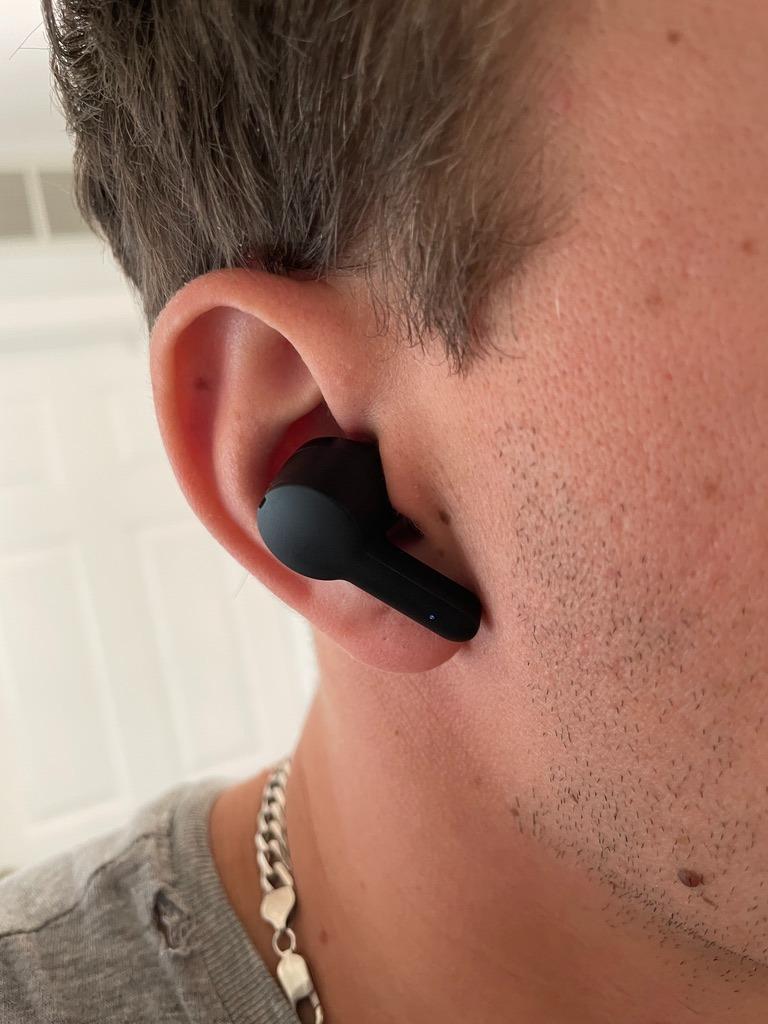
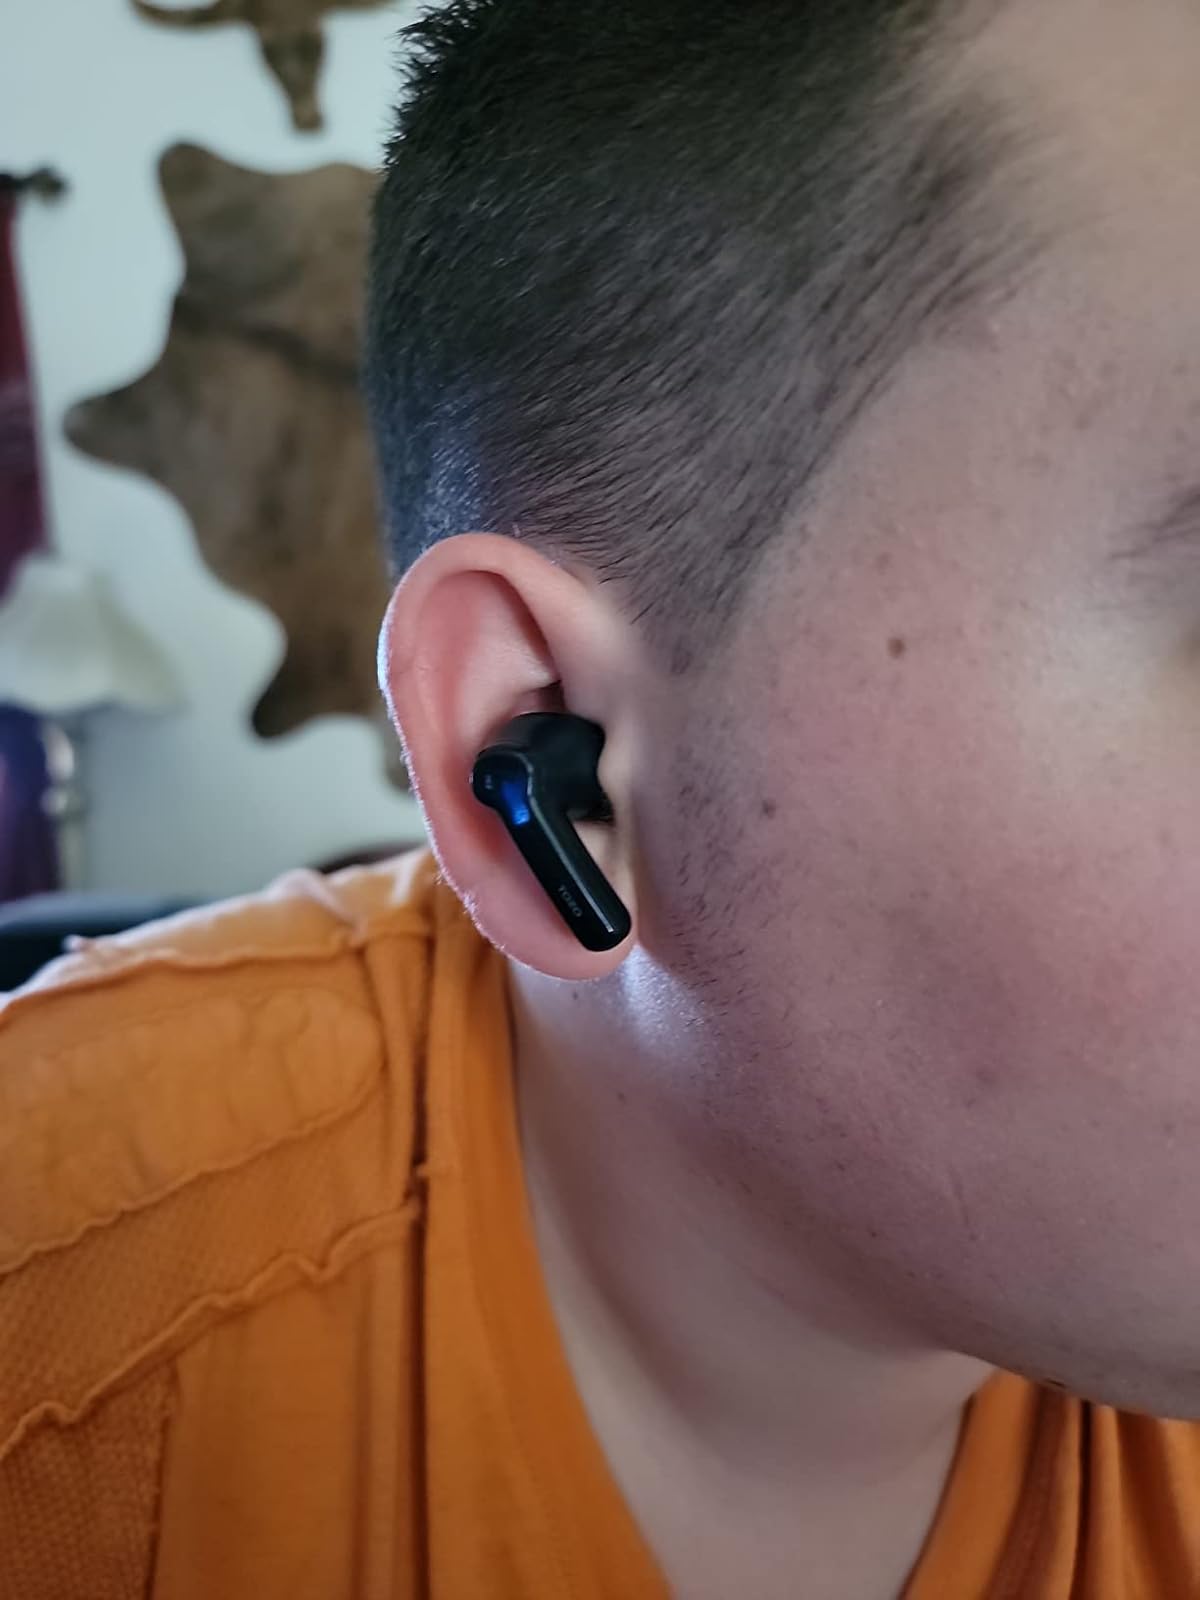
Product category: earbuds
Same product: no